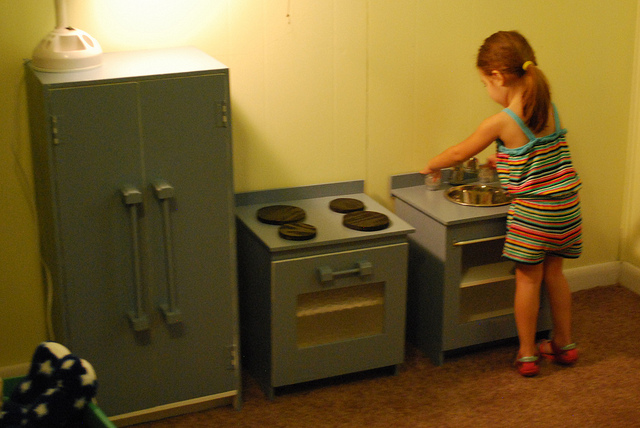
user: Given an image and a question. Answer the question in a short answer. Question: How do you know this isn't a professional chef? Short Answer:
assistant: child